Church of St Lawrence, Alton

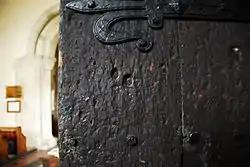
Bullet holes in the south door from Parliamentary fire

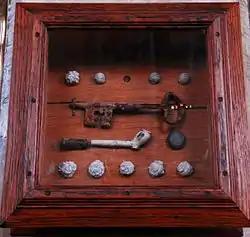
Finds from the Battle of Alton

St Lawrence's played a significant part in the Battle of Alton – part of the English Civil War – which took place on 13 December 1643. Alton was a Royalist town, and on 1 December 1643, a large force, commanded by the Earl of Crawford, occupied the town. Parliamentary forces, led by Sir William Waller, marched against Alton on 13 December and Crawford fled the town for Winchester, leaving behind a small force commanded by Colonel Richard Boles (Godwin gives his name as "Bolle"). This defensive force was beaten back through Amery Farm and the churchyard of St Lawrence's, and eventually barricaded themselves in the church itself, where, "having made scaffolds in the Church to fire out of the windows [they] fired very thick from every place."